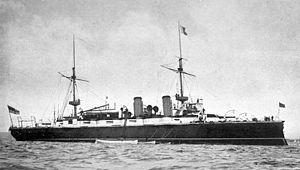
La classe Orlando était une classe de Croiseurs cuirassés de 1ʳᵉ classe construite au Royaume-Uni à la fin du XIXᵉ siècle pour servir dans la Royal Navy.